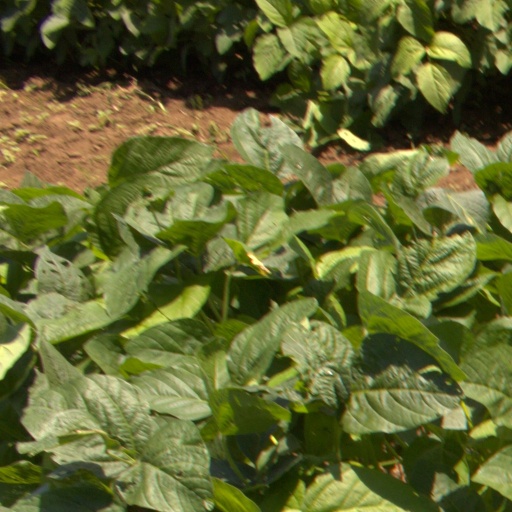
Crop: soybean